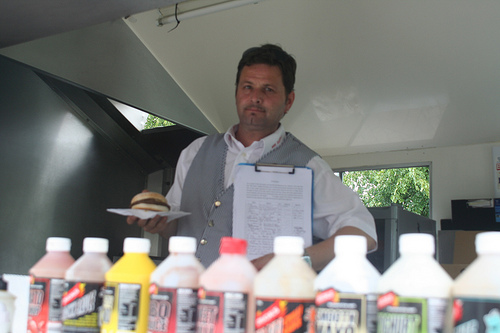
question: 人の数はどれくらいいますか？
answer: 一人です。

question: 壁の色は何ですか？
answer: 灰色です。

question: 男性の髪の色は何ですか？
answer: 黒です。

question: 男性のベストの色は何ですか？
answer: 灰色です。

question: 男性が持っているボードの色は何ですか？
answer: 青です。

question: 男性はどんな食べ物を持っていますか？
answer: ハンバーガーです。

question: ハンバーガーはいくつありますか？
answer: 1個です。

question: 後ろの木の葉の色は何ですか？
answer: 緑です。